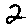
Label: 2